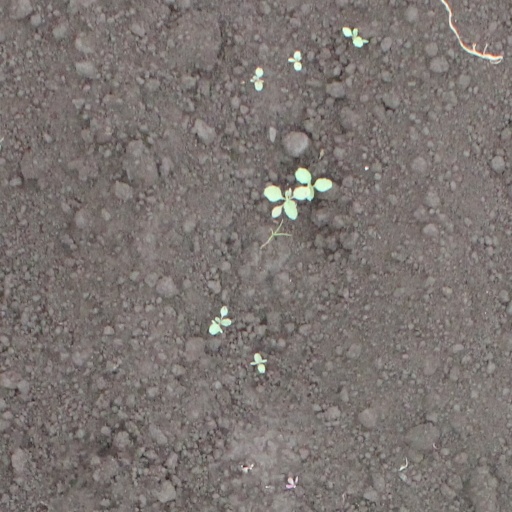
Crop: soybean